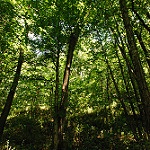
Scene: Outdoor